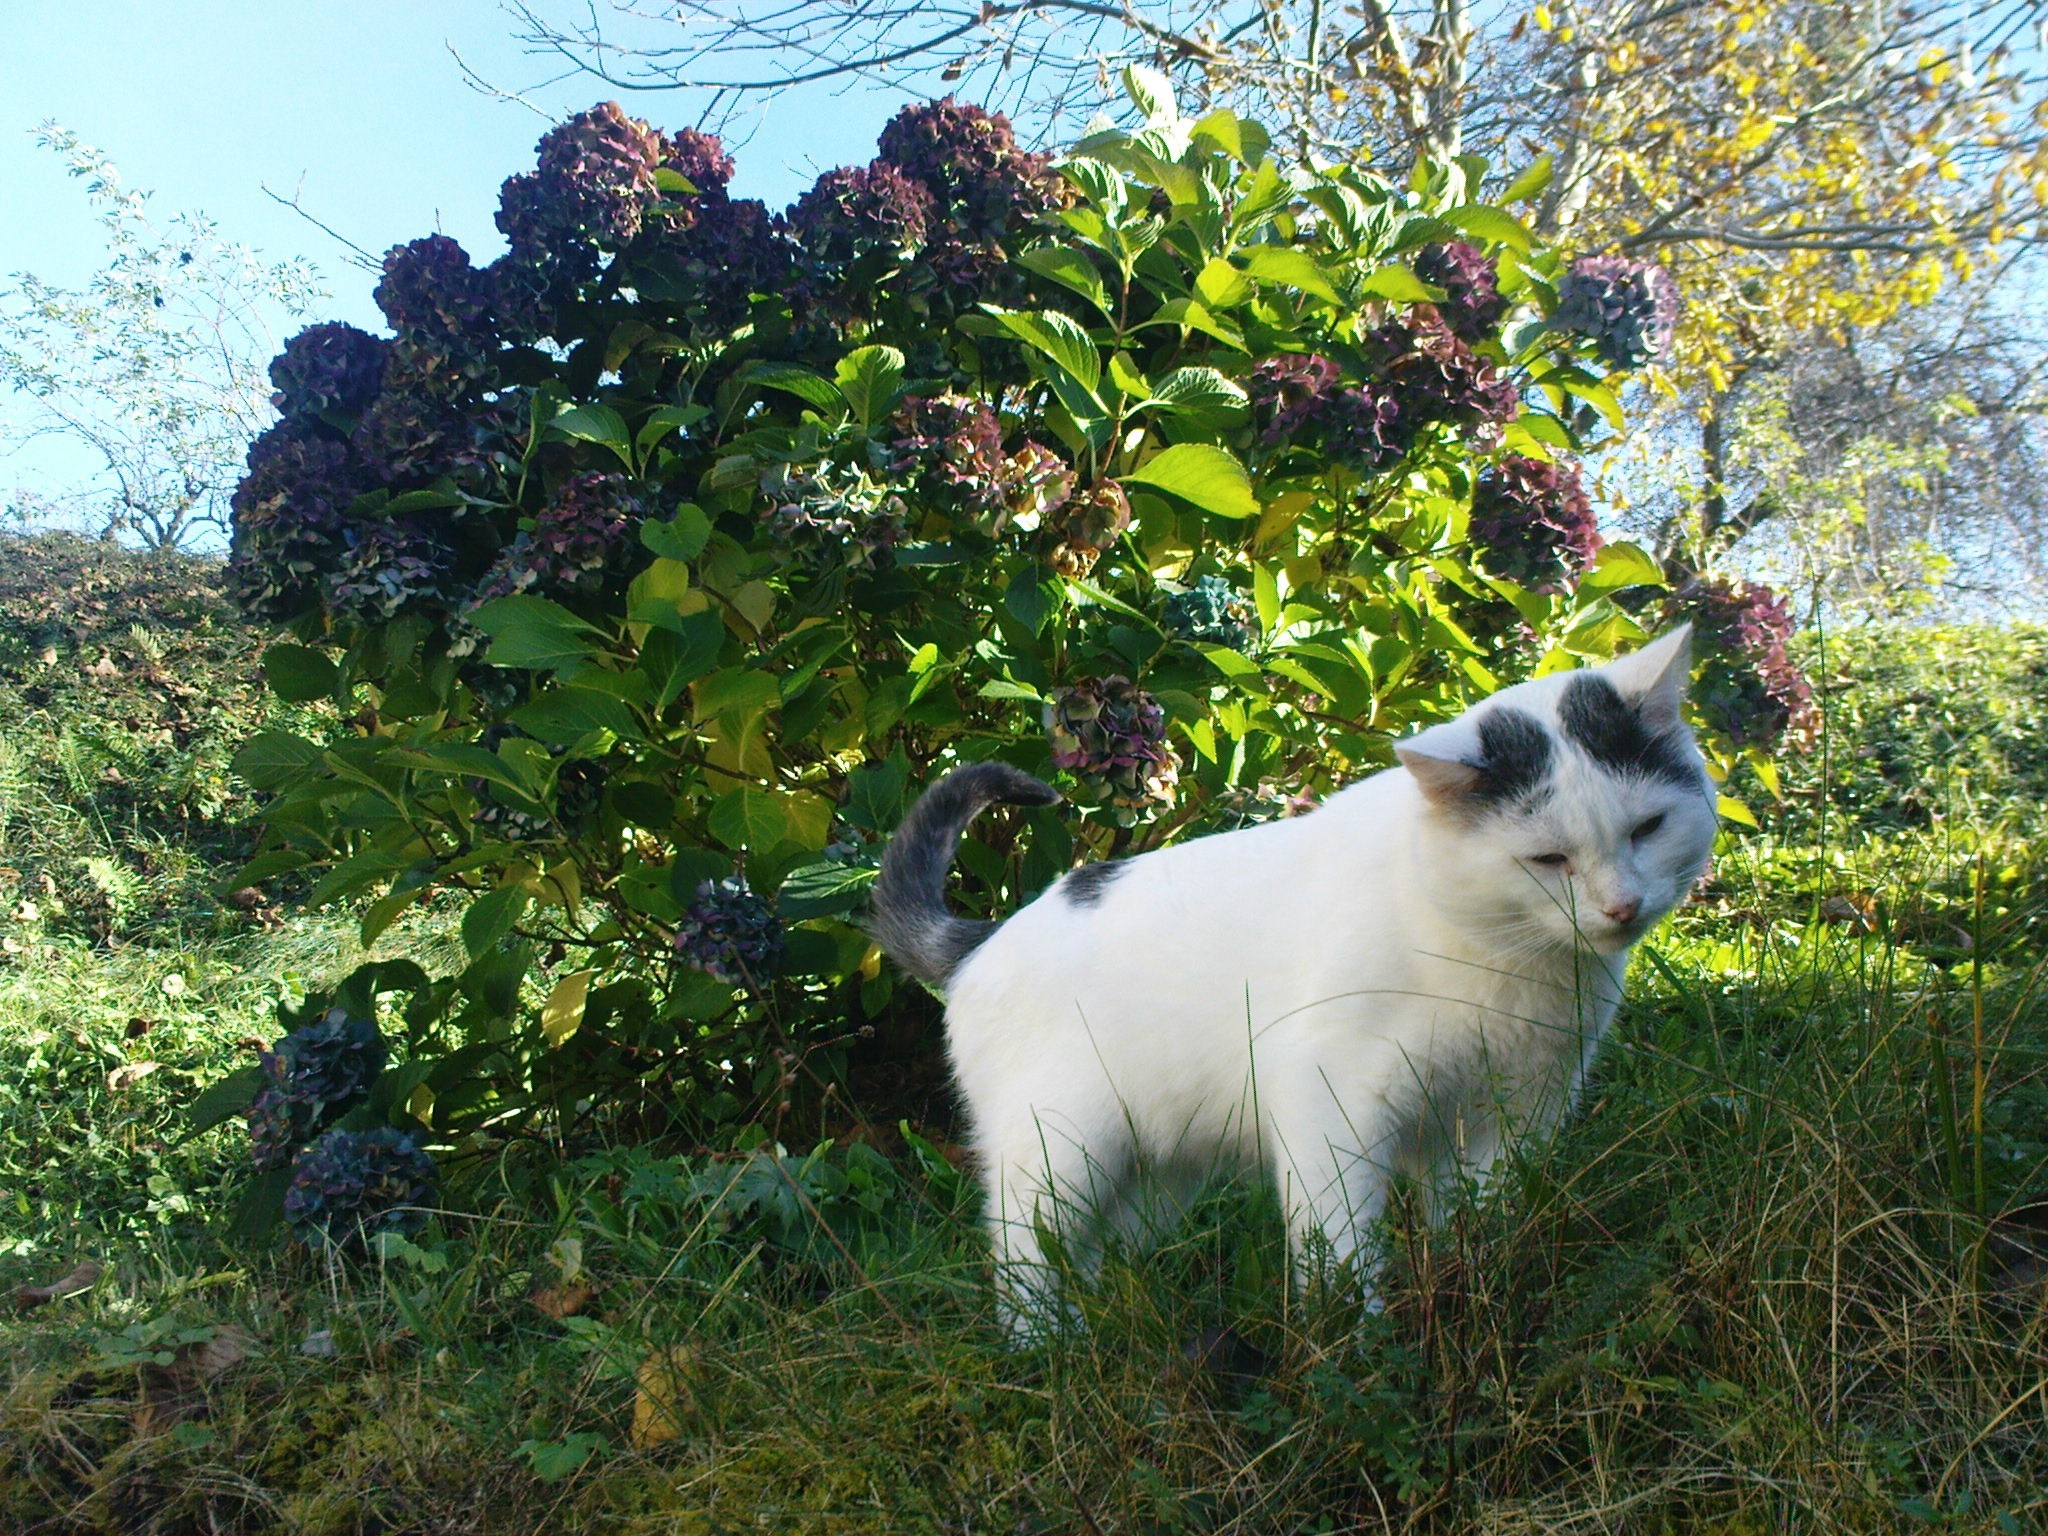
nature, grass, white, flower, animal, land, pet, spring, cat, mammal, goats, vertebrate, rush, curious, small to medium sized cats, cat like mammal